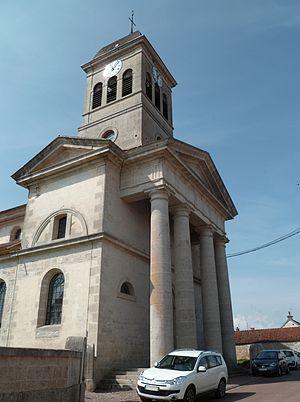
Ampilly-le-Sec est une commune française située dans le canton de Châtillon-sur-Seine du département de la Côte-d'Or en région Bourgogne-Franche-Comté.